Henry Augustin Beers

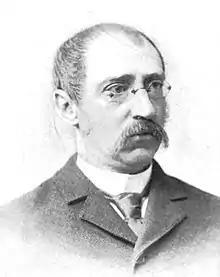

Henry Augustin Beers (1847–1926) was an author, literary historian, poet, and professor at Yale University.